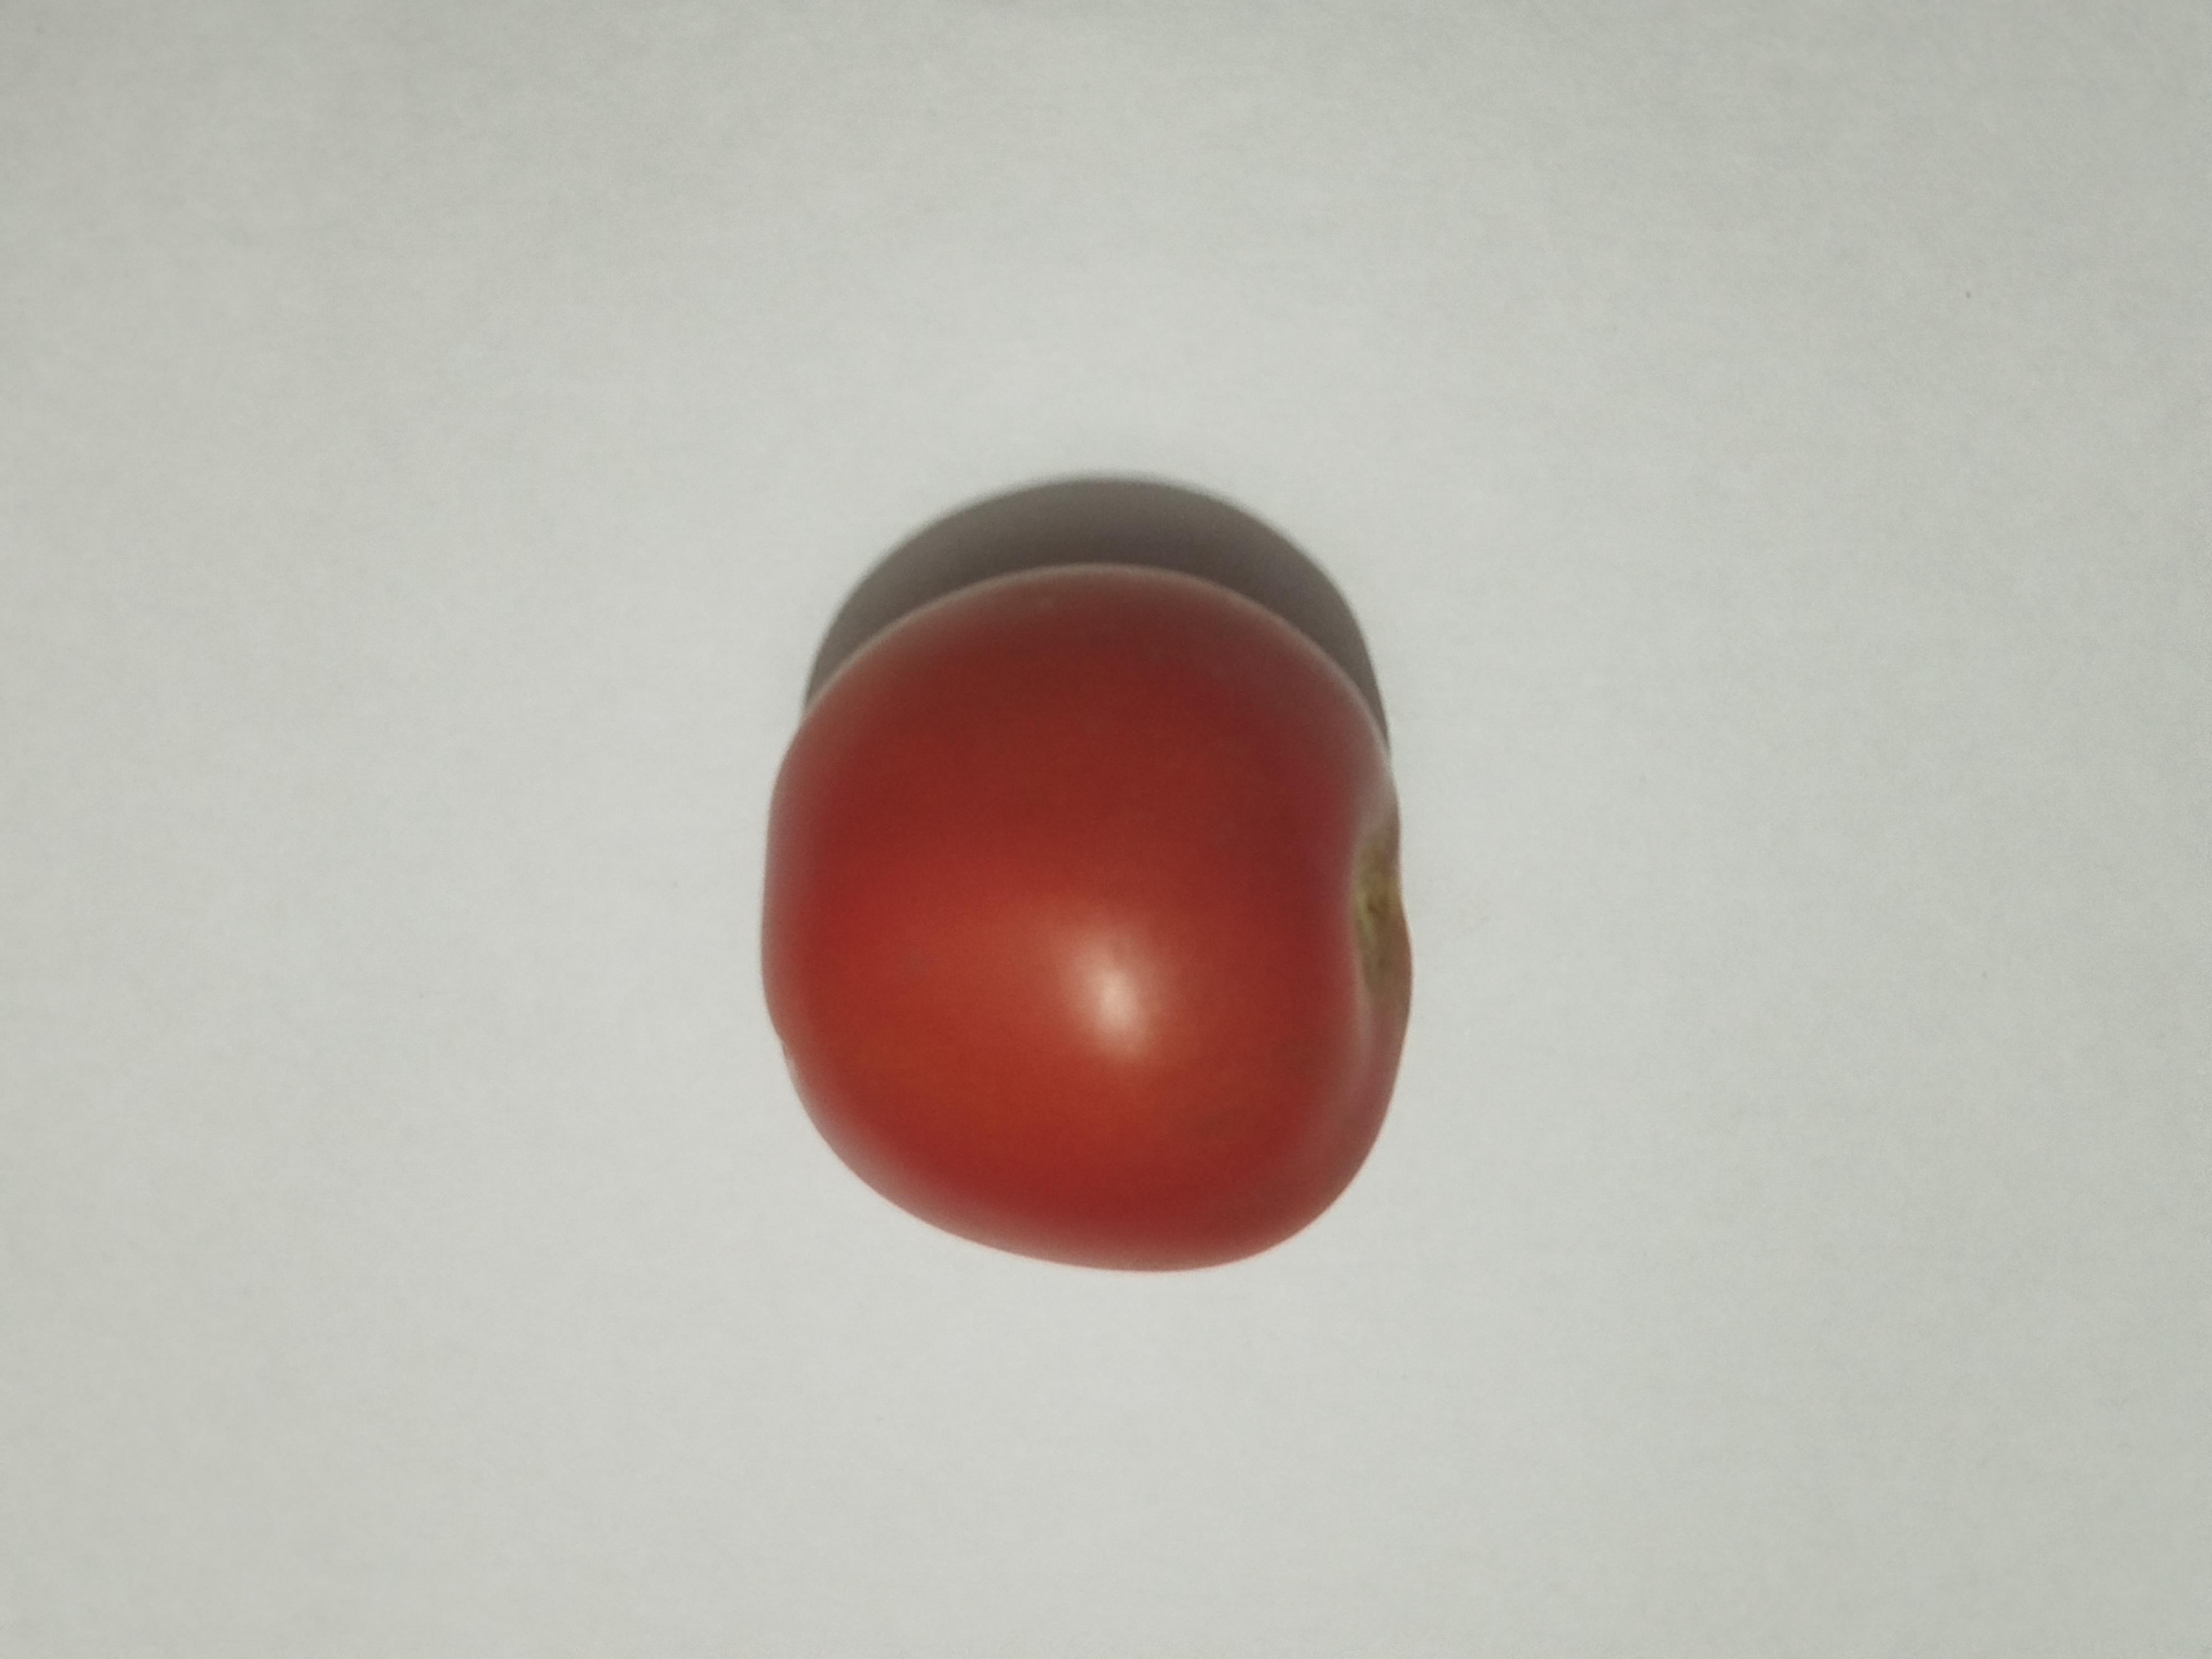
Label: Tomato